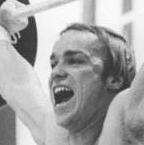
Age: 26